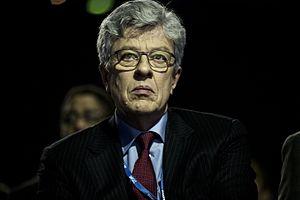
Michel M. Liès, directeur général et membre consultatif du groupe Swiss Re